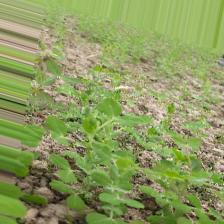
Label: Powdery Mildew